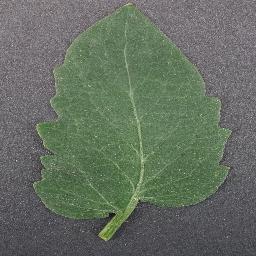
Label: Tomato___healthy